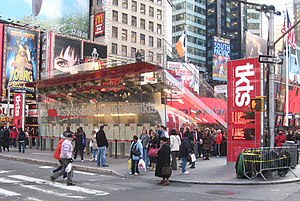
Times Square / Historie / 2000–
TKTS's billetsalg i en nordlige ende af Times Square
"Times Square er sammenfletningen mellem Broadway og Seventh Avenue, samt en bydel i Manhattan som strækker sig fra 42nd til 47th Street. Området fremstår med mængder af neonskilte og reklamer, og omtales af nogle som ""Verdens skillevej"", ""Verdens centrum"", og ""The heart of the Great White Way"", samtidig er området også centrum for Broadway teaterdistriktet. Times Square er en af verdens mest besøgte turist attraktioner og tiltrækker årligt over 39 millioner besøgende. Cirka 330.000 mennesker passerer dagligt Times Square, hvoraf langt de fleste enten er turister eller folk der arbejder i området, hvilket gør det til en af verdens mest trafikerede fodgængerpasager.